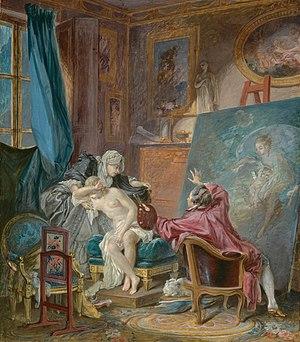
Pierre-Antoine Baudouin, né en 1723 et mort en 1769, est un peintre et dessinateur français.